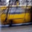
Label: bus